Archer & Armstrong

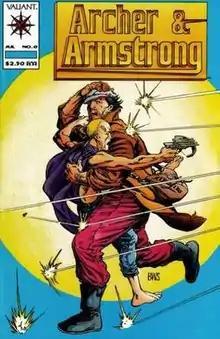
Issue #0 published in 1992

Aram Anni-Padda is born in a village of Anatolia over three thousand years before the celebrated birth of Jesus. He is the son of a warrior named Vandal, along with his older brothers Ivar and Gilad. Their mother dies during Aram's birth, and Ivar leaves the village in grief. Another tribe attacks the same day, forcing Vandal to flee with Gilad and Aram while the other villagers are killed. Adopting a new home, Gilad and Aram learn they are immortals with enhanced physical abilities (the same is true of Ivar, who learns he can also walk through time).